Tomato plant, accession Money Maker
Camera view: bottom (45 deg); turntable rotation: 300 degrees
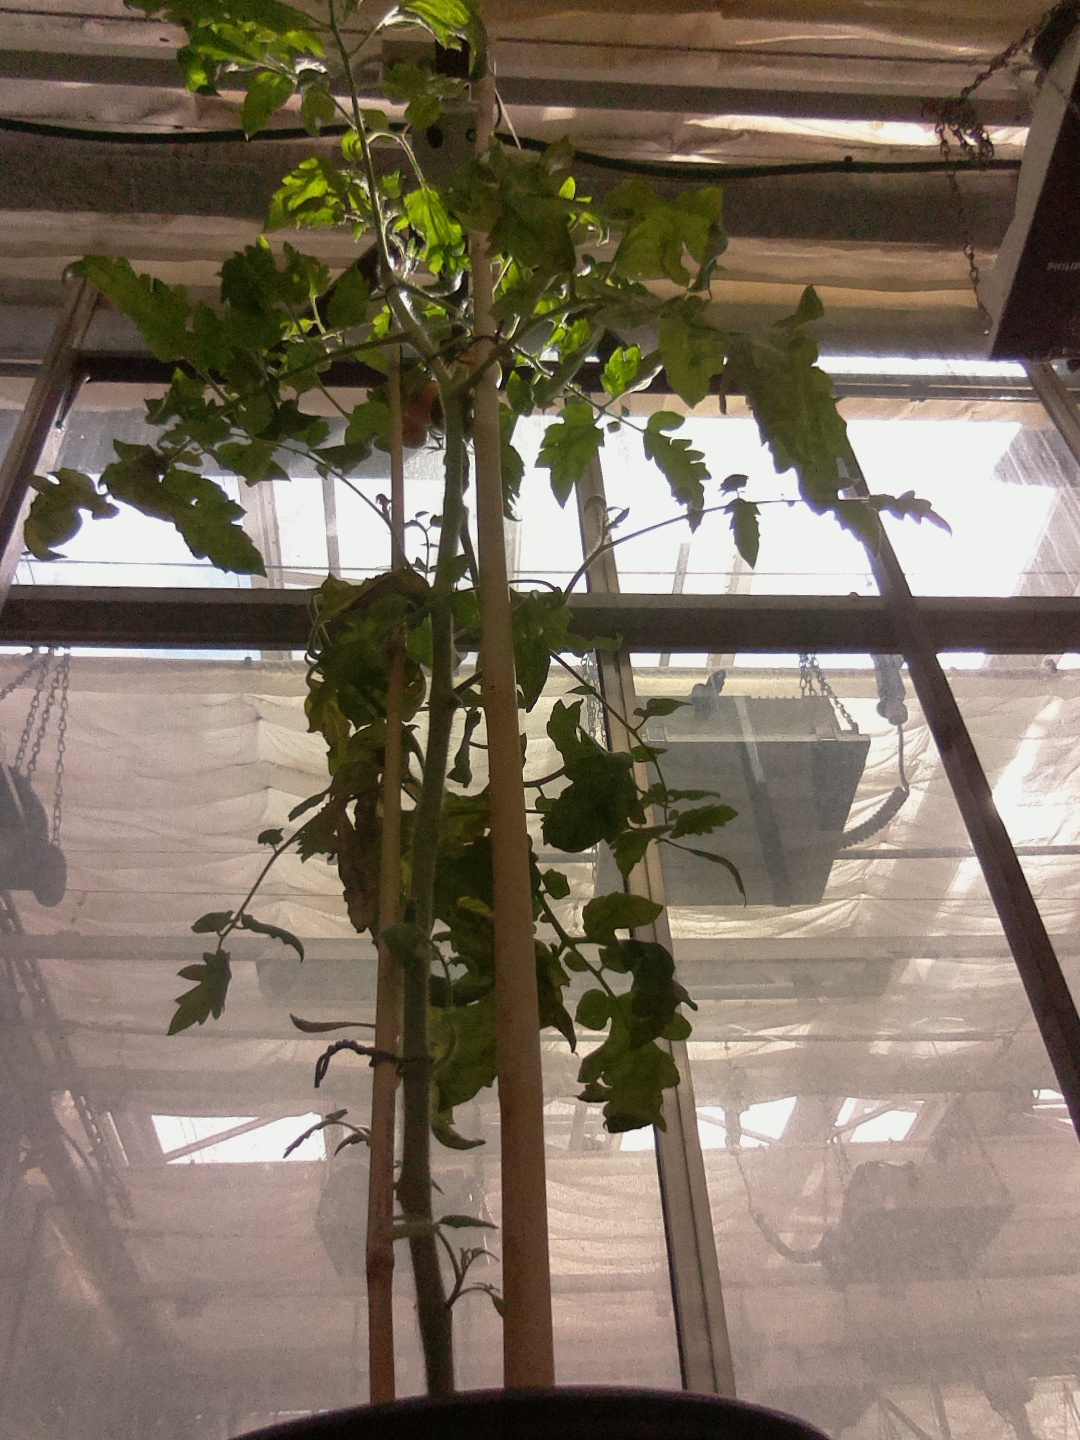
BBCH growth stage 78: 80% -90% of final fruit size